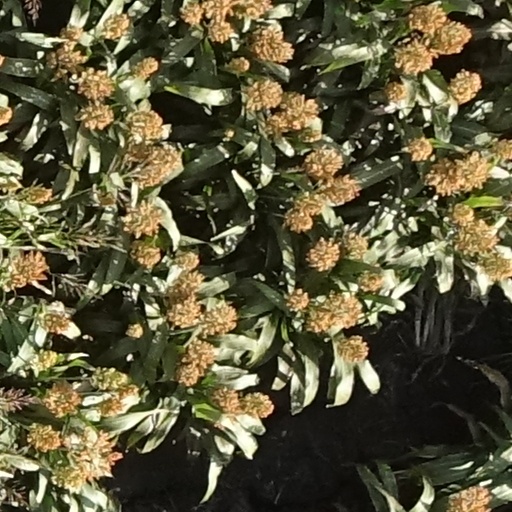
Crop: sorghum